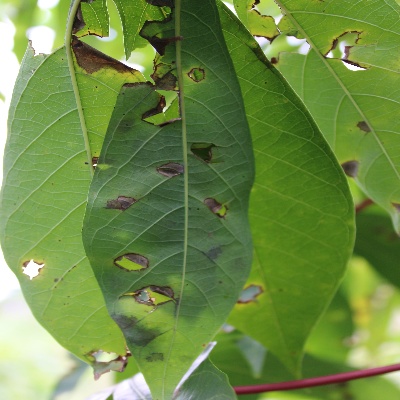
Crop: Cassava
Condition: brown spot